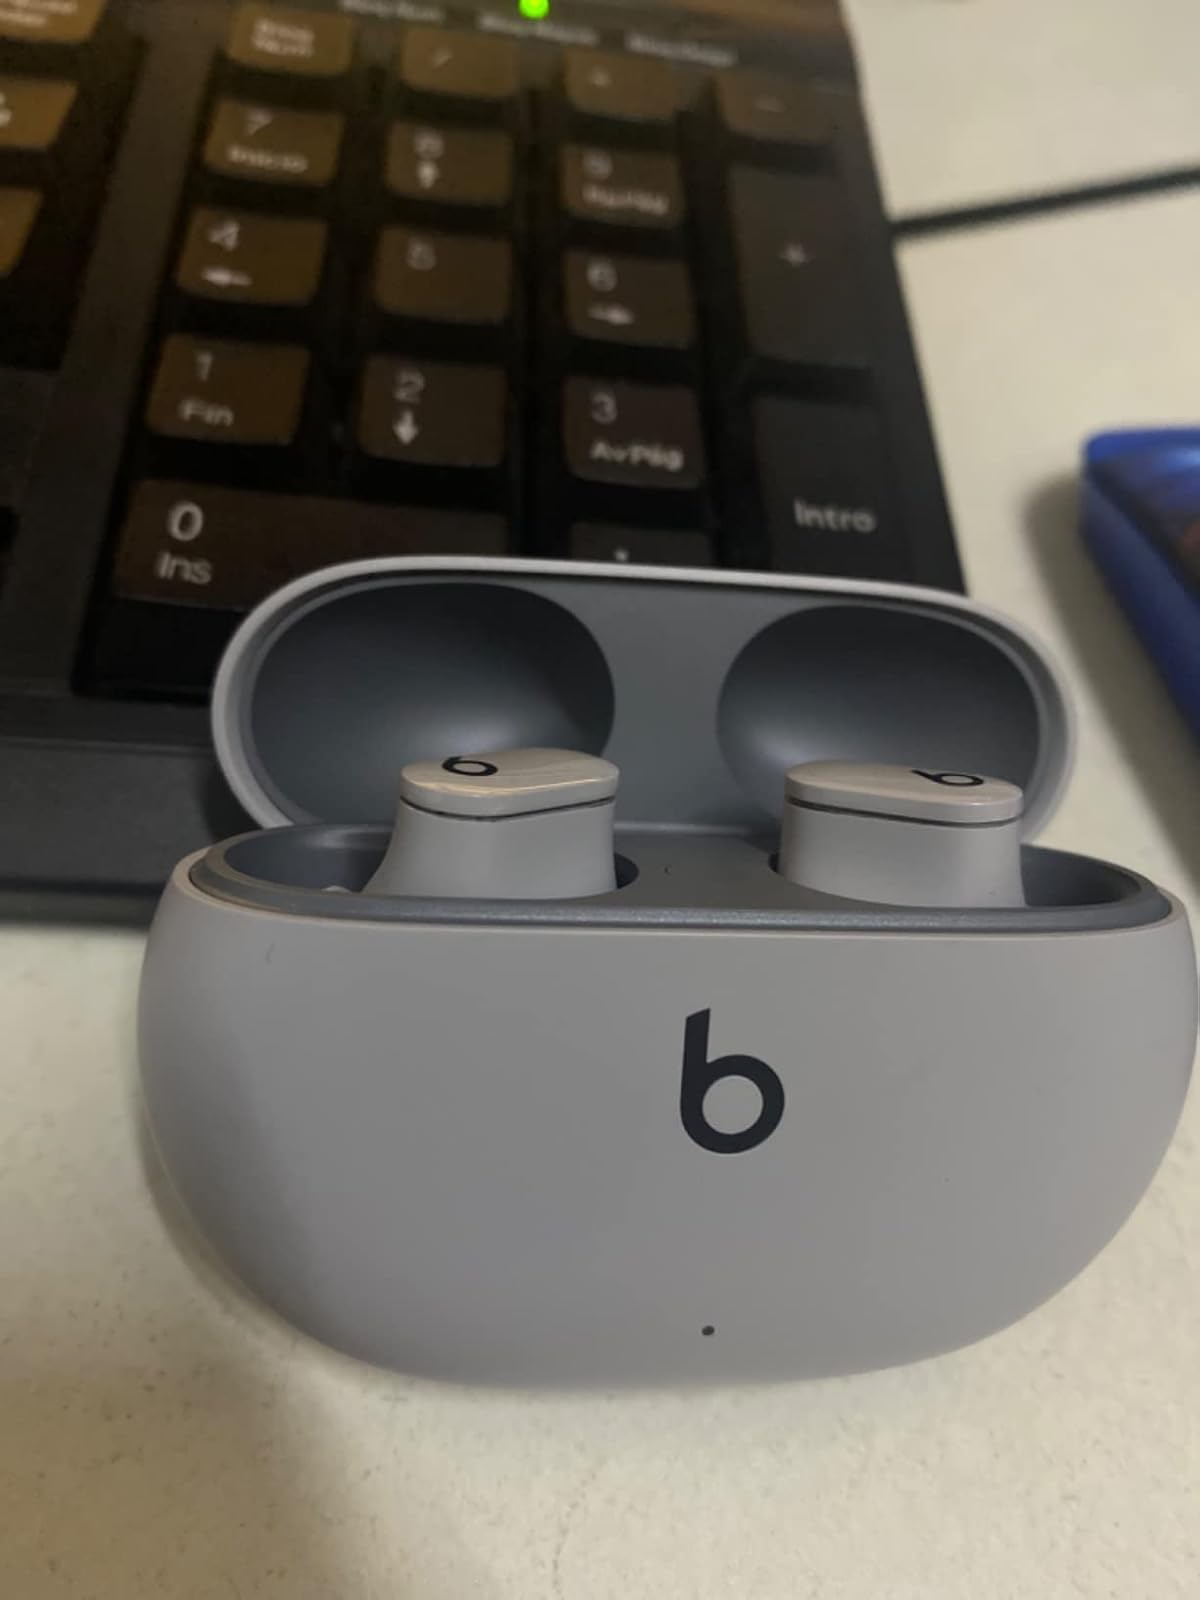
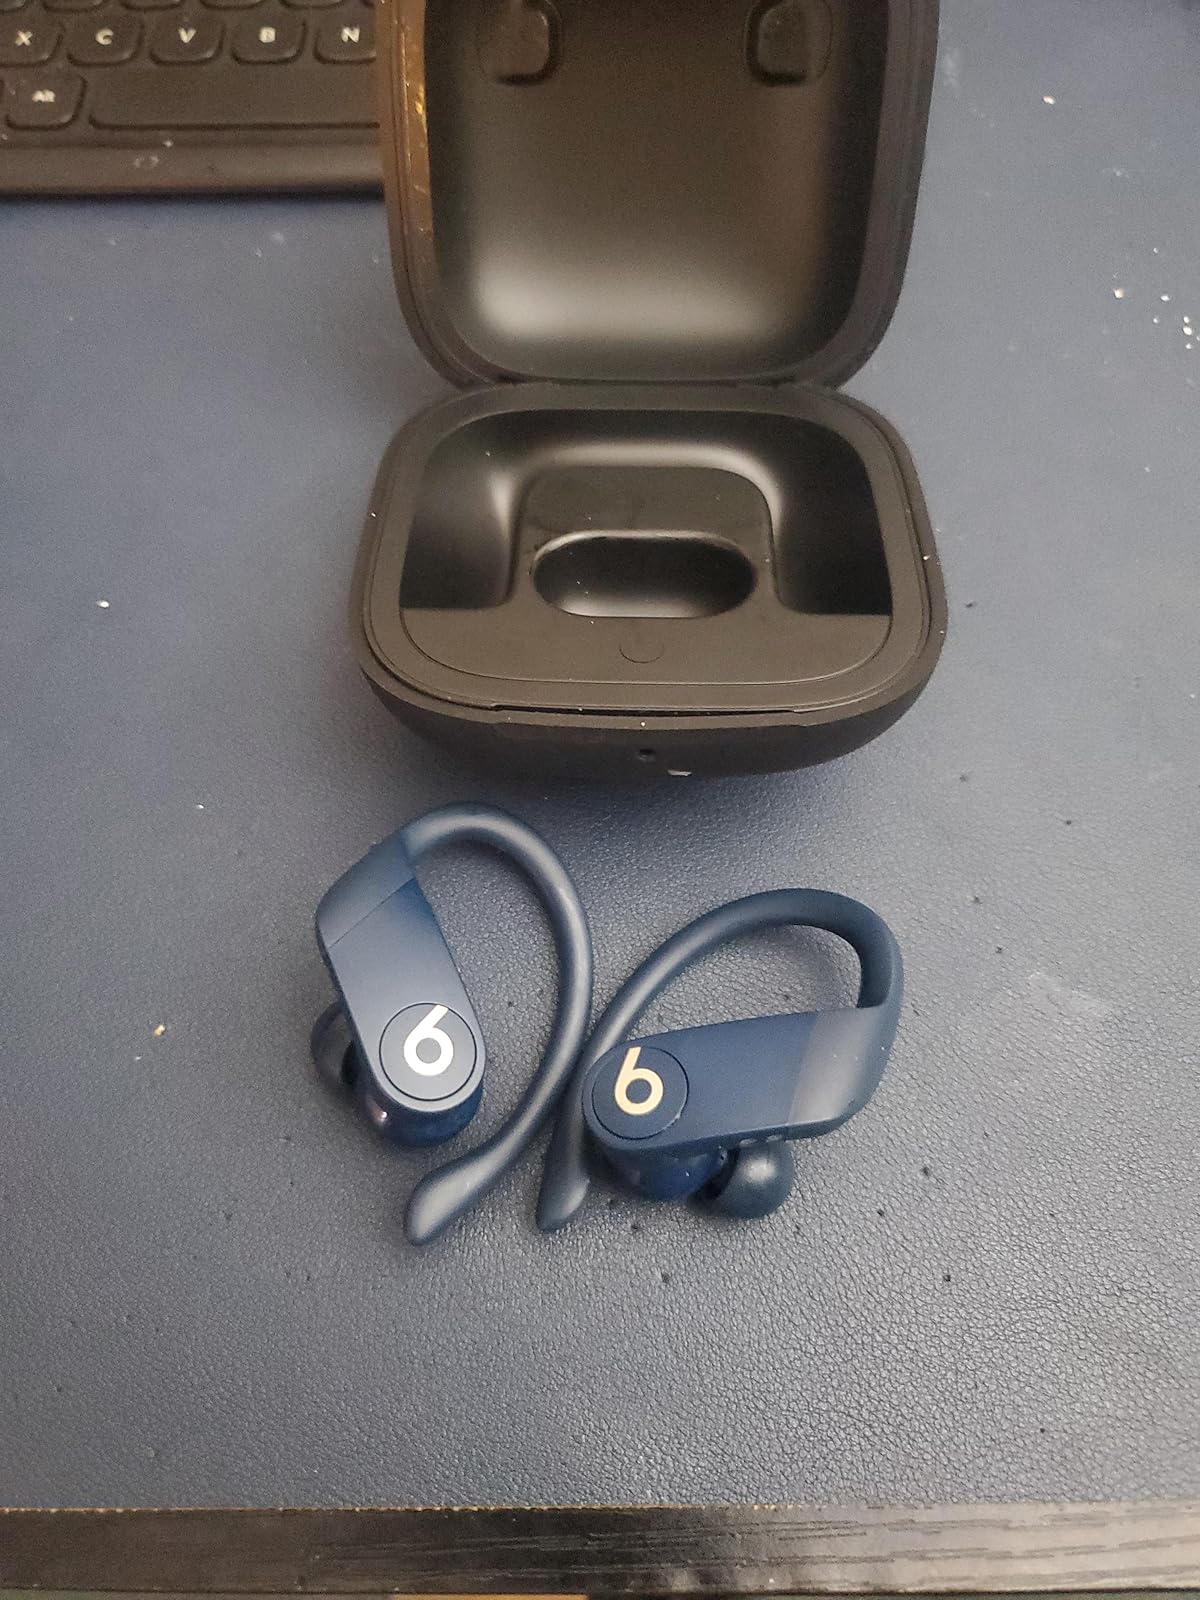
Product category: earbuds
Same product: no